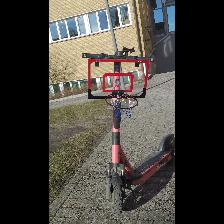
Label: NonHuman